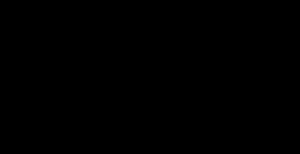
Le bahaïsme, ou baha’isme, aussi connu sous le nom de foi bahá’íe ou béhaïsme, est une religion abrahamique et monothéiste, proclamant l’unité spirituelle de l’humanité. Les membres de cette communauté religieuse internationale se décrivent comme les adhérents d’une « religion mondiale indépendante ».
Une étoile à cinq branches est un idéogramme très courant sur l'ensemble de la planète.